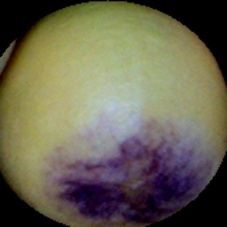
Label: Spotted